Anding, Dingxi

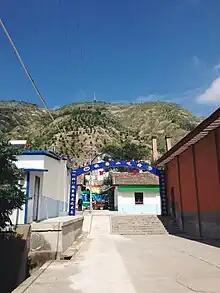
View of the mountain behind Dingxi Teacher's College

In 2020 a CGTN reporter visited the village school of Xuechuan Village (薛川村) in Ningyuan town, which in 2020 had eight students; at its peak it had 600. The school was presented as an illustration of the issues of left-behind children, rural poverty and urbanisation.